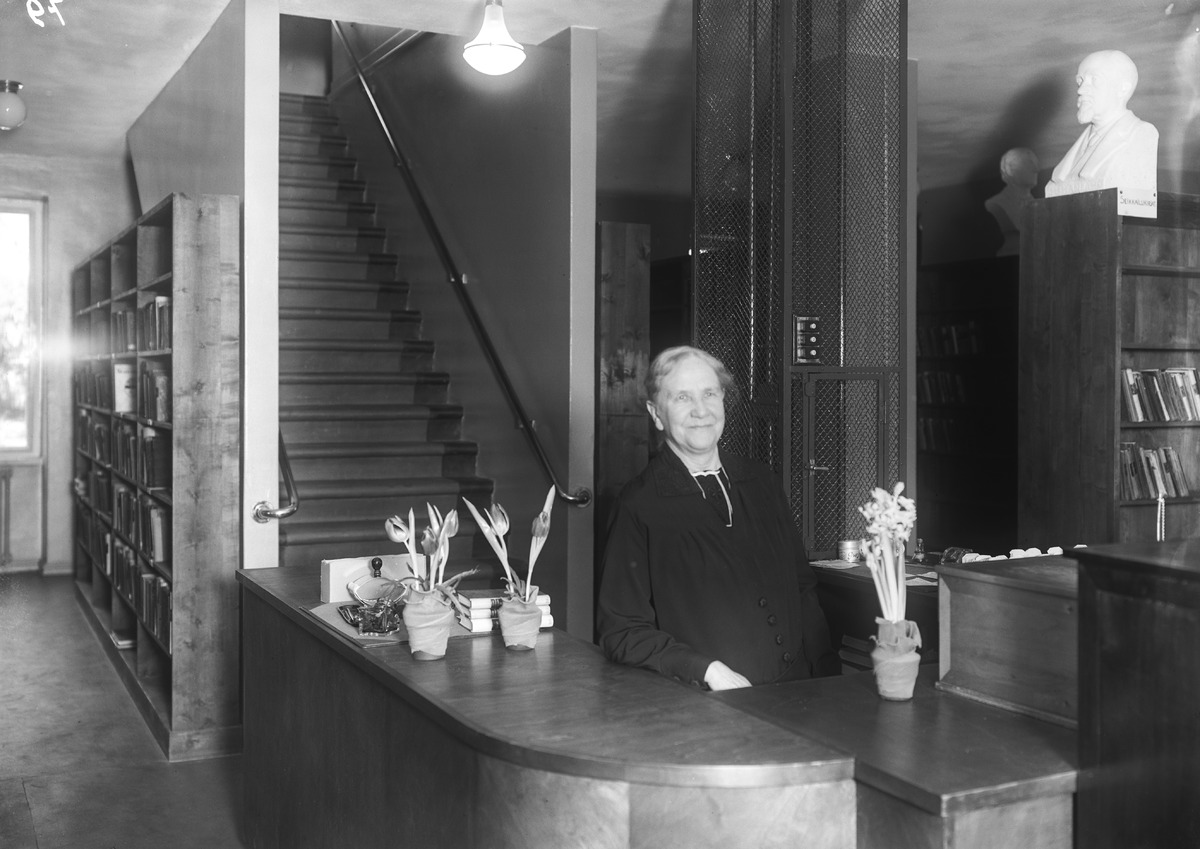
Neiti Eva Vilhelmiina Hoffren, kirjastonhoitaja
Miss Eva Vilhelmiina Hoffren, a librarian
sisällön kuvaus: Neiti Eva Vilhelmiina Hoffren, kirjastonhoitaja 29.12.1931. content description: Miss Eva Vilhelmiina Hoffren, a librarian on December 29, 1931.
Vuosi: 1931
Paikka: , Suomi, Suomi
Aiheet: sisäkuva; puolikuva; kirjastonhoitajat; naiset; woman; librarians